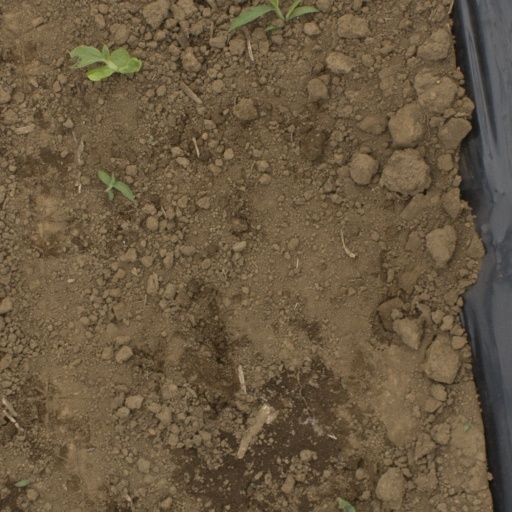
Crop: Jerusalem artichoke